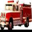
Label: truck